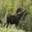
Label: deer